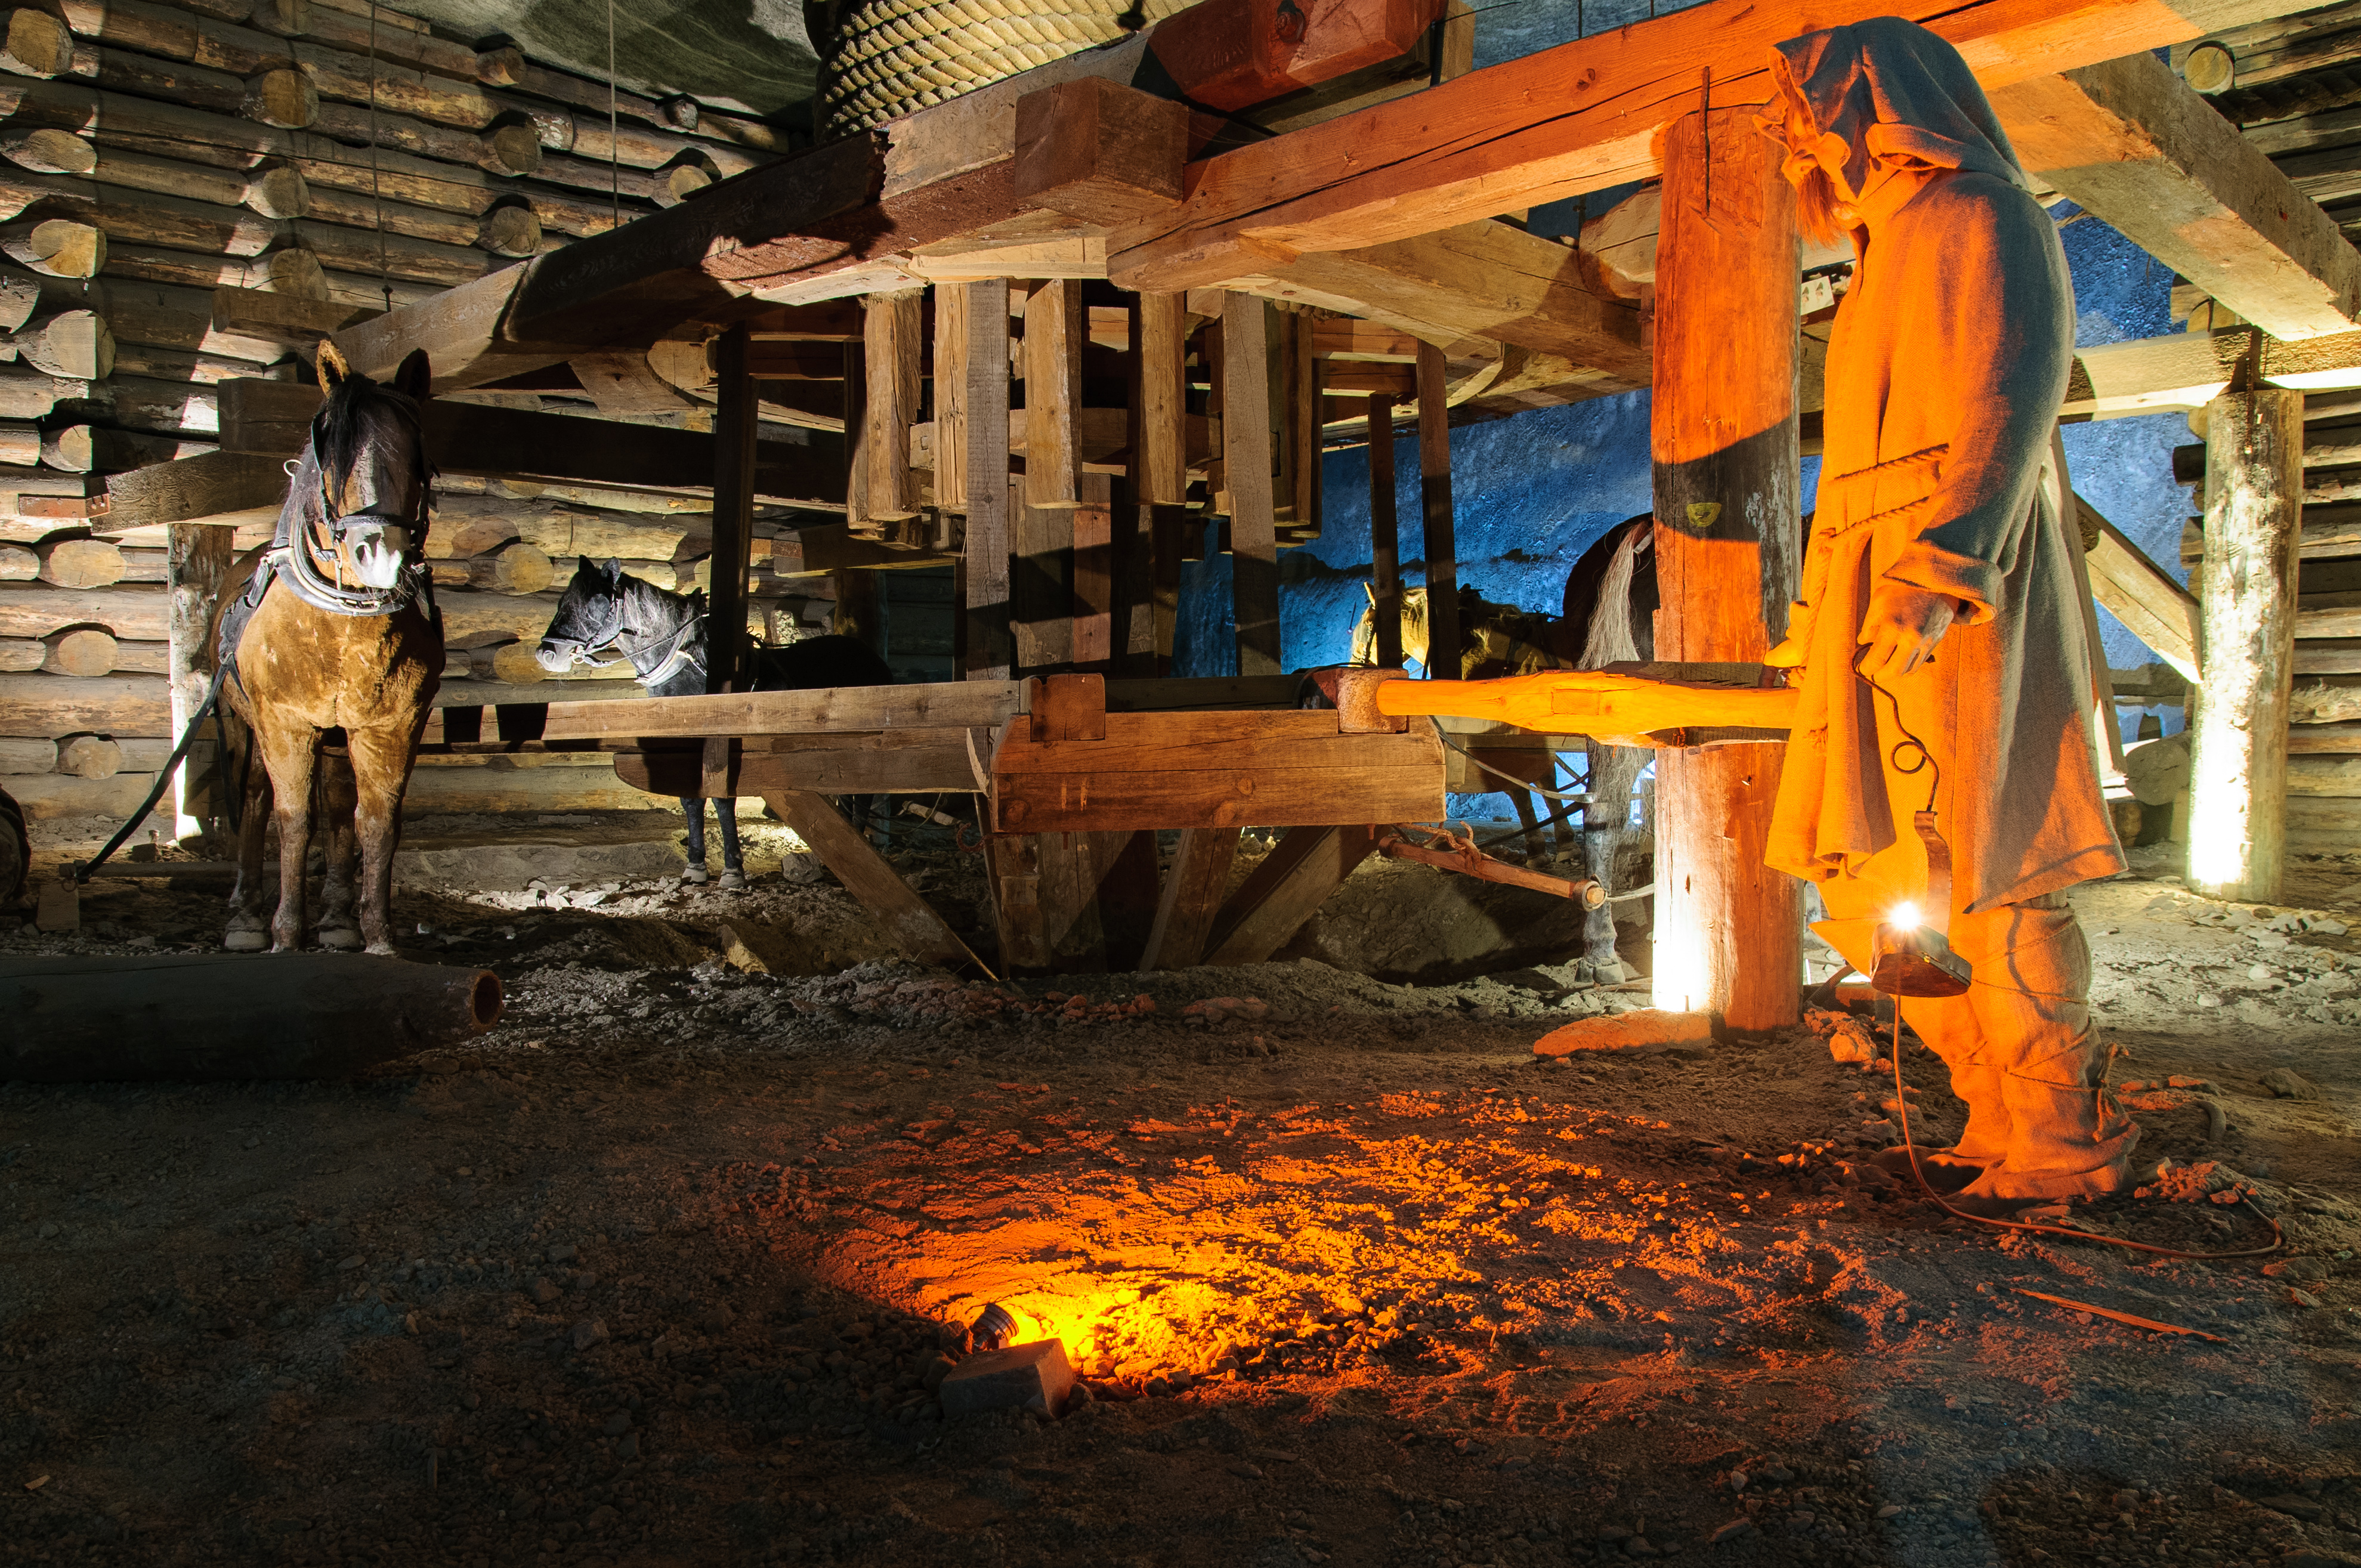
wood, nikon, krakow, screenshot, d300